Cornufer guentheri

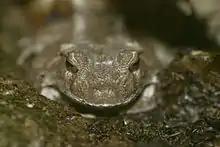
"Ceratobatrachus guentheri"

"Cornufer guentheri" is abundant throughout the Solomon Islands where it can be found on the forest floor in tropical rain forests; it can also live in secondary forests, rural gardens, and in other modified habitats. They average about in length, with females being larger than the males. Their cryptic coloration and dorsal patterns aid in their camouflage—often mimicking decaying leaf matter—giving rise to the common name of "leaf frog". They are an interesting example of a species that undergoes direct development—there is no free-living tadpole stage; instead, the juvenile emerges from the egg as a fully developed froglet. Eggs are laid in small hollows at the base of trees. They grow rapidly from a long froglet on a diet of tiny insects until they can take the adult diet of insects, arthropods, smaller amphibians and small reptiles. They are ambush predators, pouncing quickly on any prey animals that happen to wander within their reach – including their own species.